Terumah (parashah)

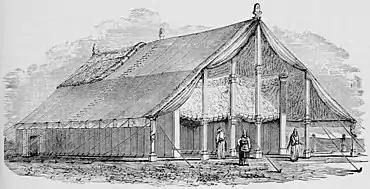
Southeast view of the Tabernacle (1887 illustration by James Fergusson)

Rabbi Simeon son of Rabbi Ishmael interpreted the term "the Tabernacle of the testimony" in Exodus 38:21 to mean that the Tabernacle was God's testimony to the whole world that God had forgiven Israel for having made the Golden Calf. Rabbi Isaac explained with a parable. A king took a wife whom he dearly loved. He became angry with her and left her, and her neighbors taunted her, saying that he would not return. Then the king sent her a message asking her to prepare the king's palace and make the beds therein, for he was coming back to her on such-and-such a day. On that day, the king returned to her and became reconciled to her, entering her chamber and eating and drinking with her. Her neighbors at first did not believe it, but when they smelled the fragrant spices, they knew that the king had returned. Similarly, God loved Israel, bringing the Israelites to Mount Sinai, and giving them the Torah, but after only 40 days, they sinned with the Golden Calf. The heathen nations then said that God would not be reconciled with the Israelites. But when Moses pleaded for mercy on their behalf, God forgave them, as Numbers 14:20 reports, "And the Lord said: ‘I have pardoned according to your word.'" Moses then told God that even though he personally was quite satisfied that God had forgiven Israel, he asked that God might announce that fact to the nations. God replied that God would cause God's Shechinah to dwell in their midst, and thus Exodus 25:8 says, "And let them make Me a sanctuary, that I may dwell among them." And by that sign, God intended that all nations might know that God had forgiven the Israelites. And thus Exodus 38:21 calls it "the Tabernacle of the testimony," because the Tabernacle was a testimony that God had pardoned the Israelites' sins.